Cleveland Agreement

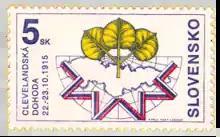
A 1995 Slovak stamp marking the 80th anniversary of the Cleveland Agreement

The Cleveland Agreement was an agreement signed by representatives of the Czech and Slovak people on October 22, 1915 at the Bohemian National Hall in Cleveland, Ohio. Its purpose was to show commitment to the fight for the self-determination of both Slavic nations in an independent federation, envisioned by Tomáš Masaryk, the founding father of Czechoslovakia.